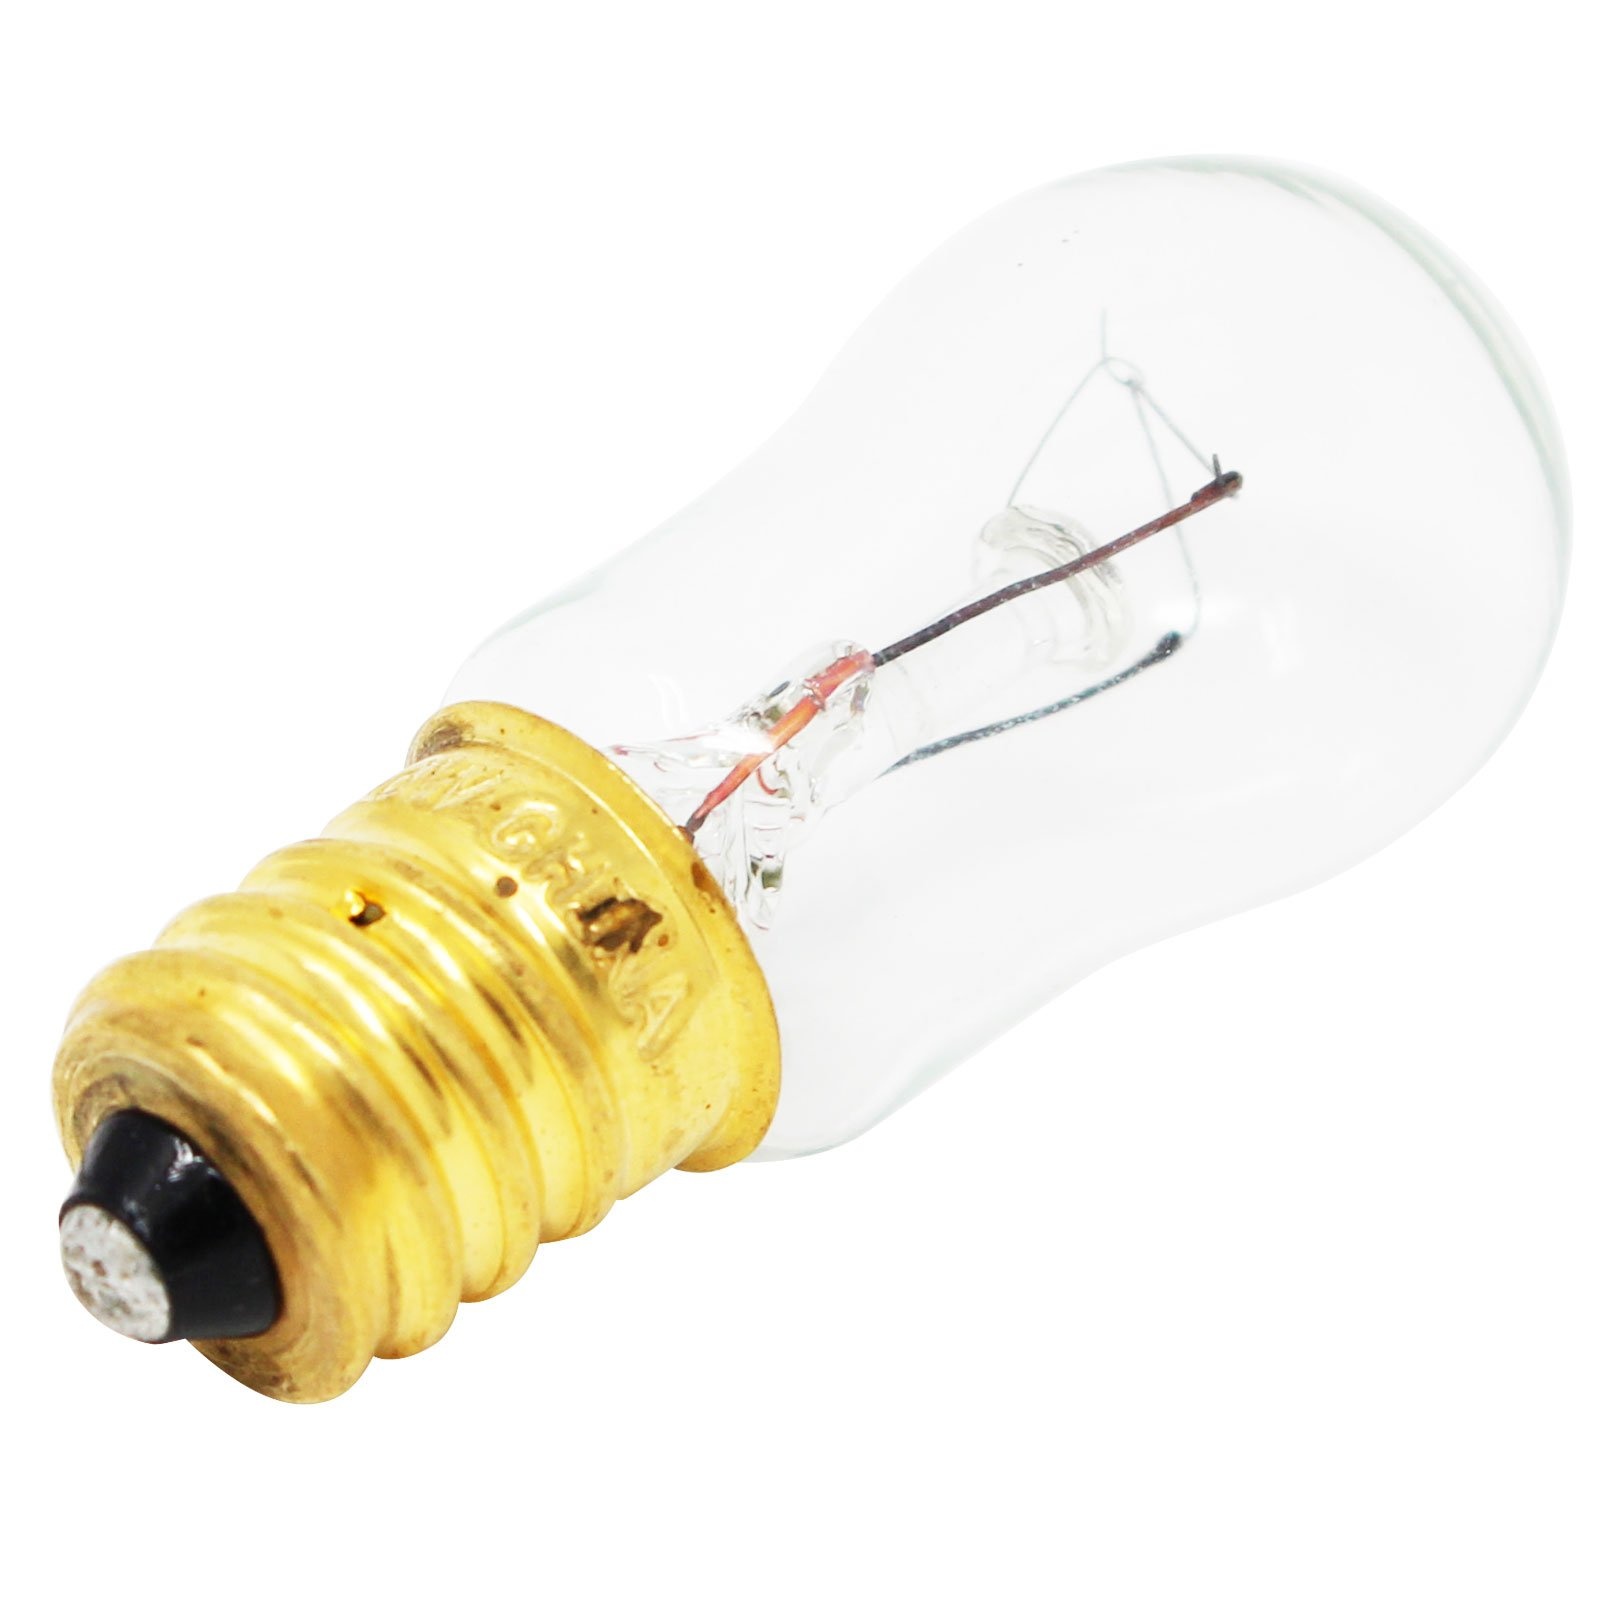
Replacement Light Bulb for General Electric PSK27MHSBCCC Refrigerator
Replacement General Electric PSK27MHSBCCC Light Bulb Replaces General Electric WR02X12208 Light Bulb. Same great brightness guaranteed. Superior-crafted filaments for long-lasting brightness Quality glass and packaging so bulbs will show up in factory condition. Specifications: S6*46mm E12 12V 6W Upstart Components Brand
Brand: Infinisia
Category: Home & Garden > Kitchen & Dining > Kitchen Appliance Accessories > Refrigerator Accessories